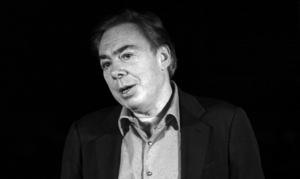
Andrew Lloyd Webber est un compositeur britannique né le 22 mars 1948 à Kensington, qui s'est surtout rendu célèbre par ses comédies musicales. Il est connu dans le monde entier pour ses succès notamment Cats et The Phantom of the Opera. Ses œuvres font partie des comédies musicales ayant été le plus longtemps à l’affiche.
Le Grammy Legend Award, ou le Grammy Living Legend Award, est un prix spécial de mérite accordé aux artistes lors d'une cérémonie créée en 1958 et qui s'appelait à l'origine « Gramophone Awards ». Des distinctions dans plusieurs catégories sont présentées lors de la cérémonie chaque année par le National Academy of Recording Arts and Sciences des États-Unis pour des réalisations exceptionnelles dans le secteur de la musique.